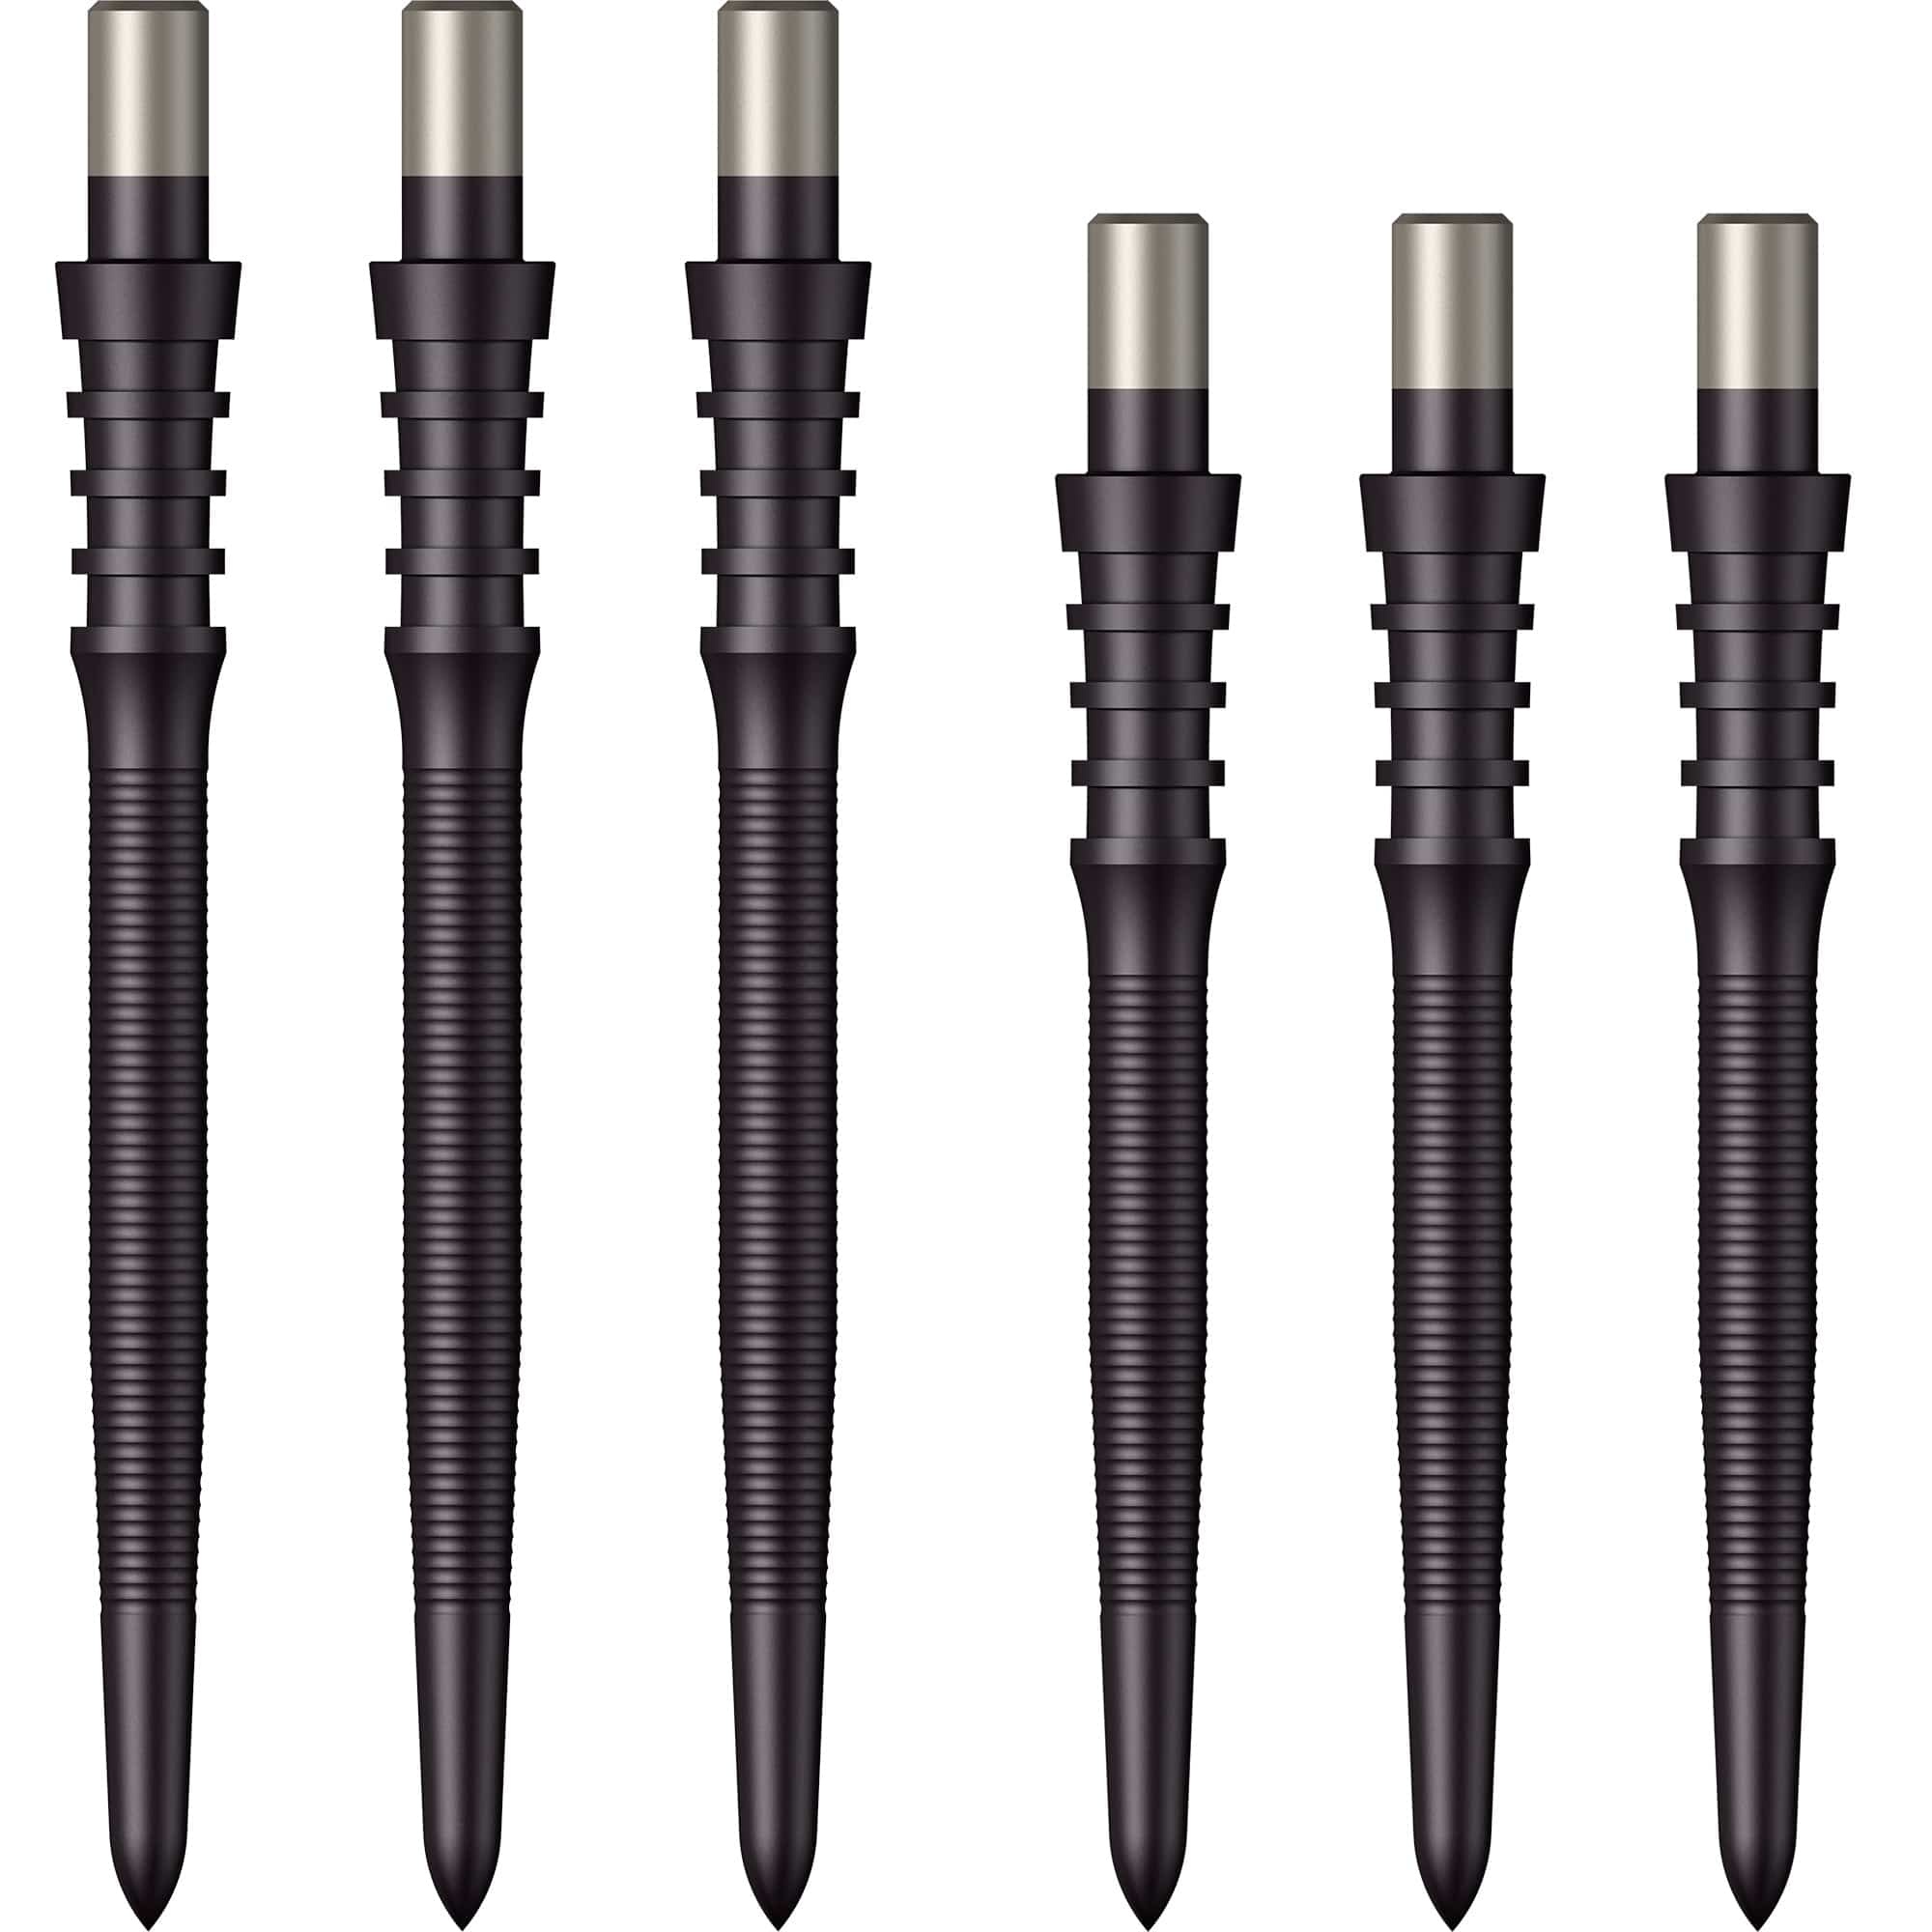
Mission Sniper Points - Steel Tip - Precision Spare Points - Micro Grip - Black
Mission Seamless Flow - Steel Tip Precision Replacement Points - Micro Grip. Each pack contains 3 spare points. Mission Sniper Points - Steel Tip - Precision Spare Points - Micro Grip - Black - 32mm - machined points, great grip, additional finger grip, easy to fit. Mission Seamless Flow - Steel Tip Precision Replacement Points - Micro Grip. Each pack contains 3 spare points. Mission Sniper Points - Steel Tip - Precision Spare Points - Micro Grip - Black - 28mm - machined points, great grip, additional finger grip, easy to fit.
Brand: Mission
Category: Sporting Goods > Indoor Games > Throwing Darts > Dart Parts > Dart Tips